Sigfred (Danish king 812)

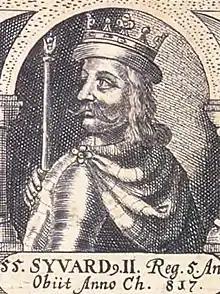
Sigfred (II) as depicted in 1670

Sigfred was a competitor for the Danish throne in 812. His brief appearance inaugurated a period of throne struggles in Denmark which lasted until 827.